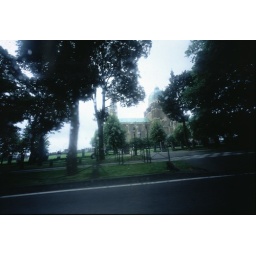
A nice building obscured by trees